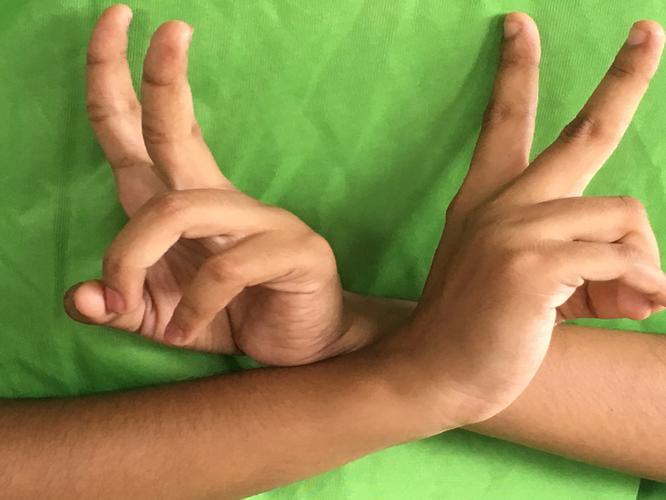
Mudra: Kartariswastika
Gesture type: double_hand